Madrasa of Amir Sunqur Sa'di

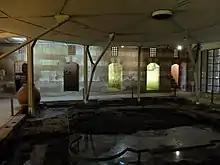

Amir Sunqur Sa'di was the commander of the "royal mamluks" under Sultan al-Nasir Muhammad, and a secretary of the army ("na'ib al-jaysh"). Al-Nasir's reign marked the peak of Cairo's prosperity in the medieval era, and a significant amount of construction took place at this time. The area northwest of the Citadel, in particular, was a previously sparsely-occupied district which was developed into a royal quarter with many palaces and mosques constructed by, or for, his most important amirs (Mamluk commanders or state officials).